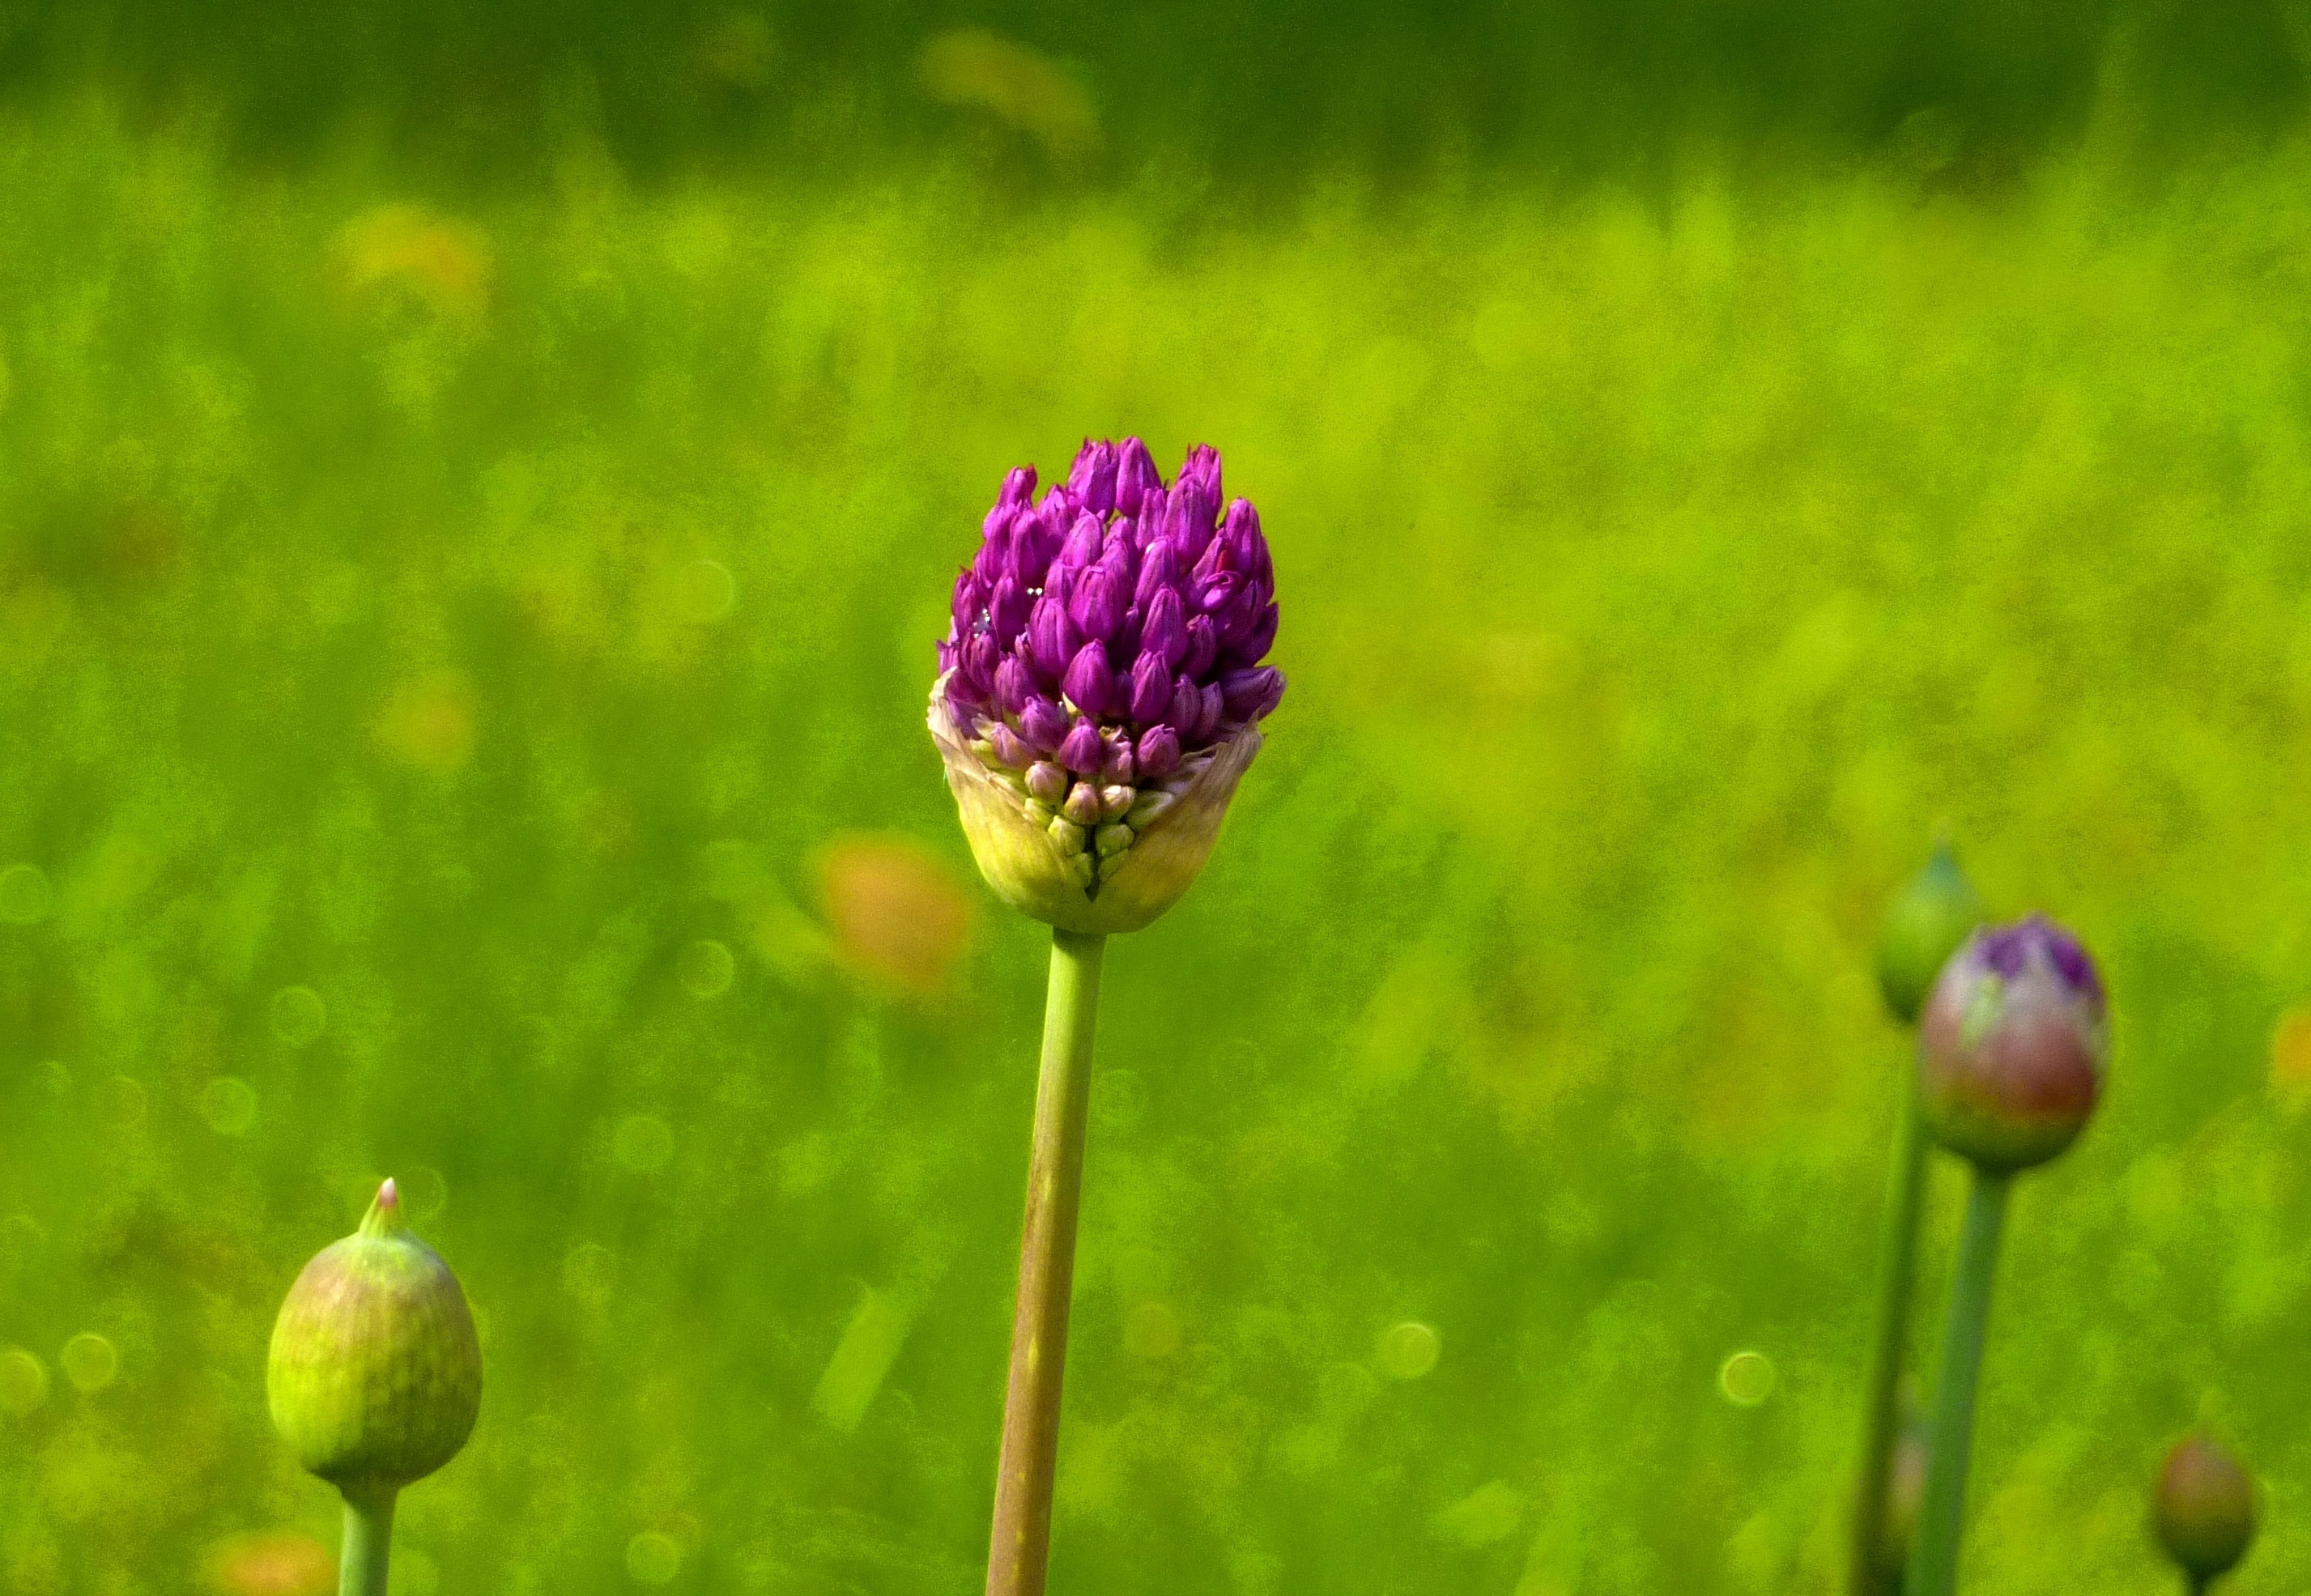
nature, grass, blossom, plant, field, photography, meadow, prairie, flower, purple, bloom, summer, green, macro, pasture, park, botany, close, flora, wild flower, wildflower, pointed flower, grassland, macro photography, flowering plant, plant stem, land plant